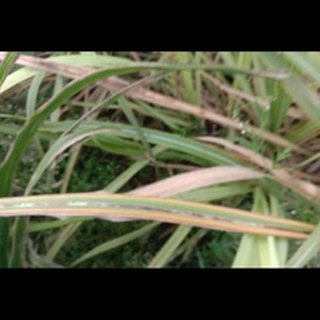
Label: sugarcane_red_rot